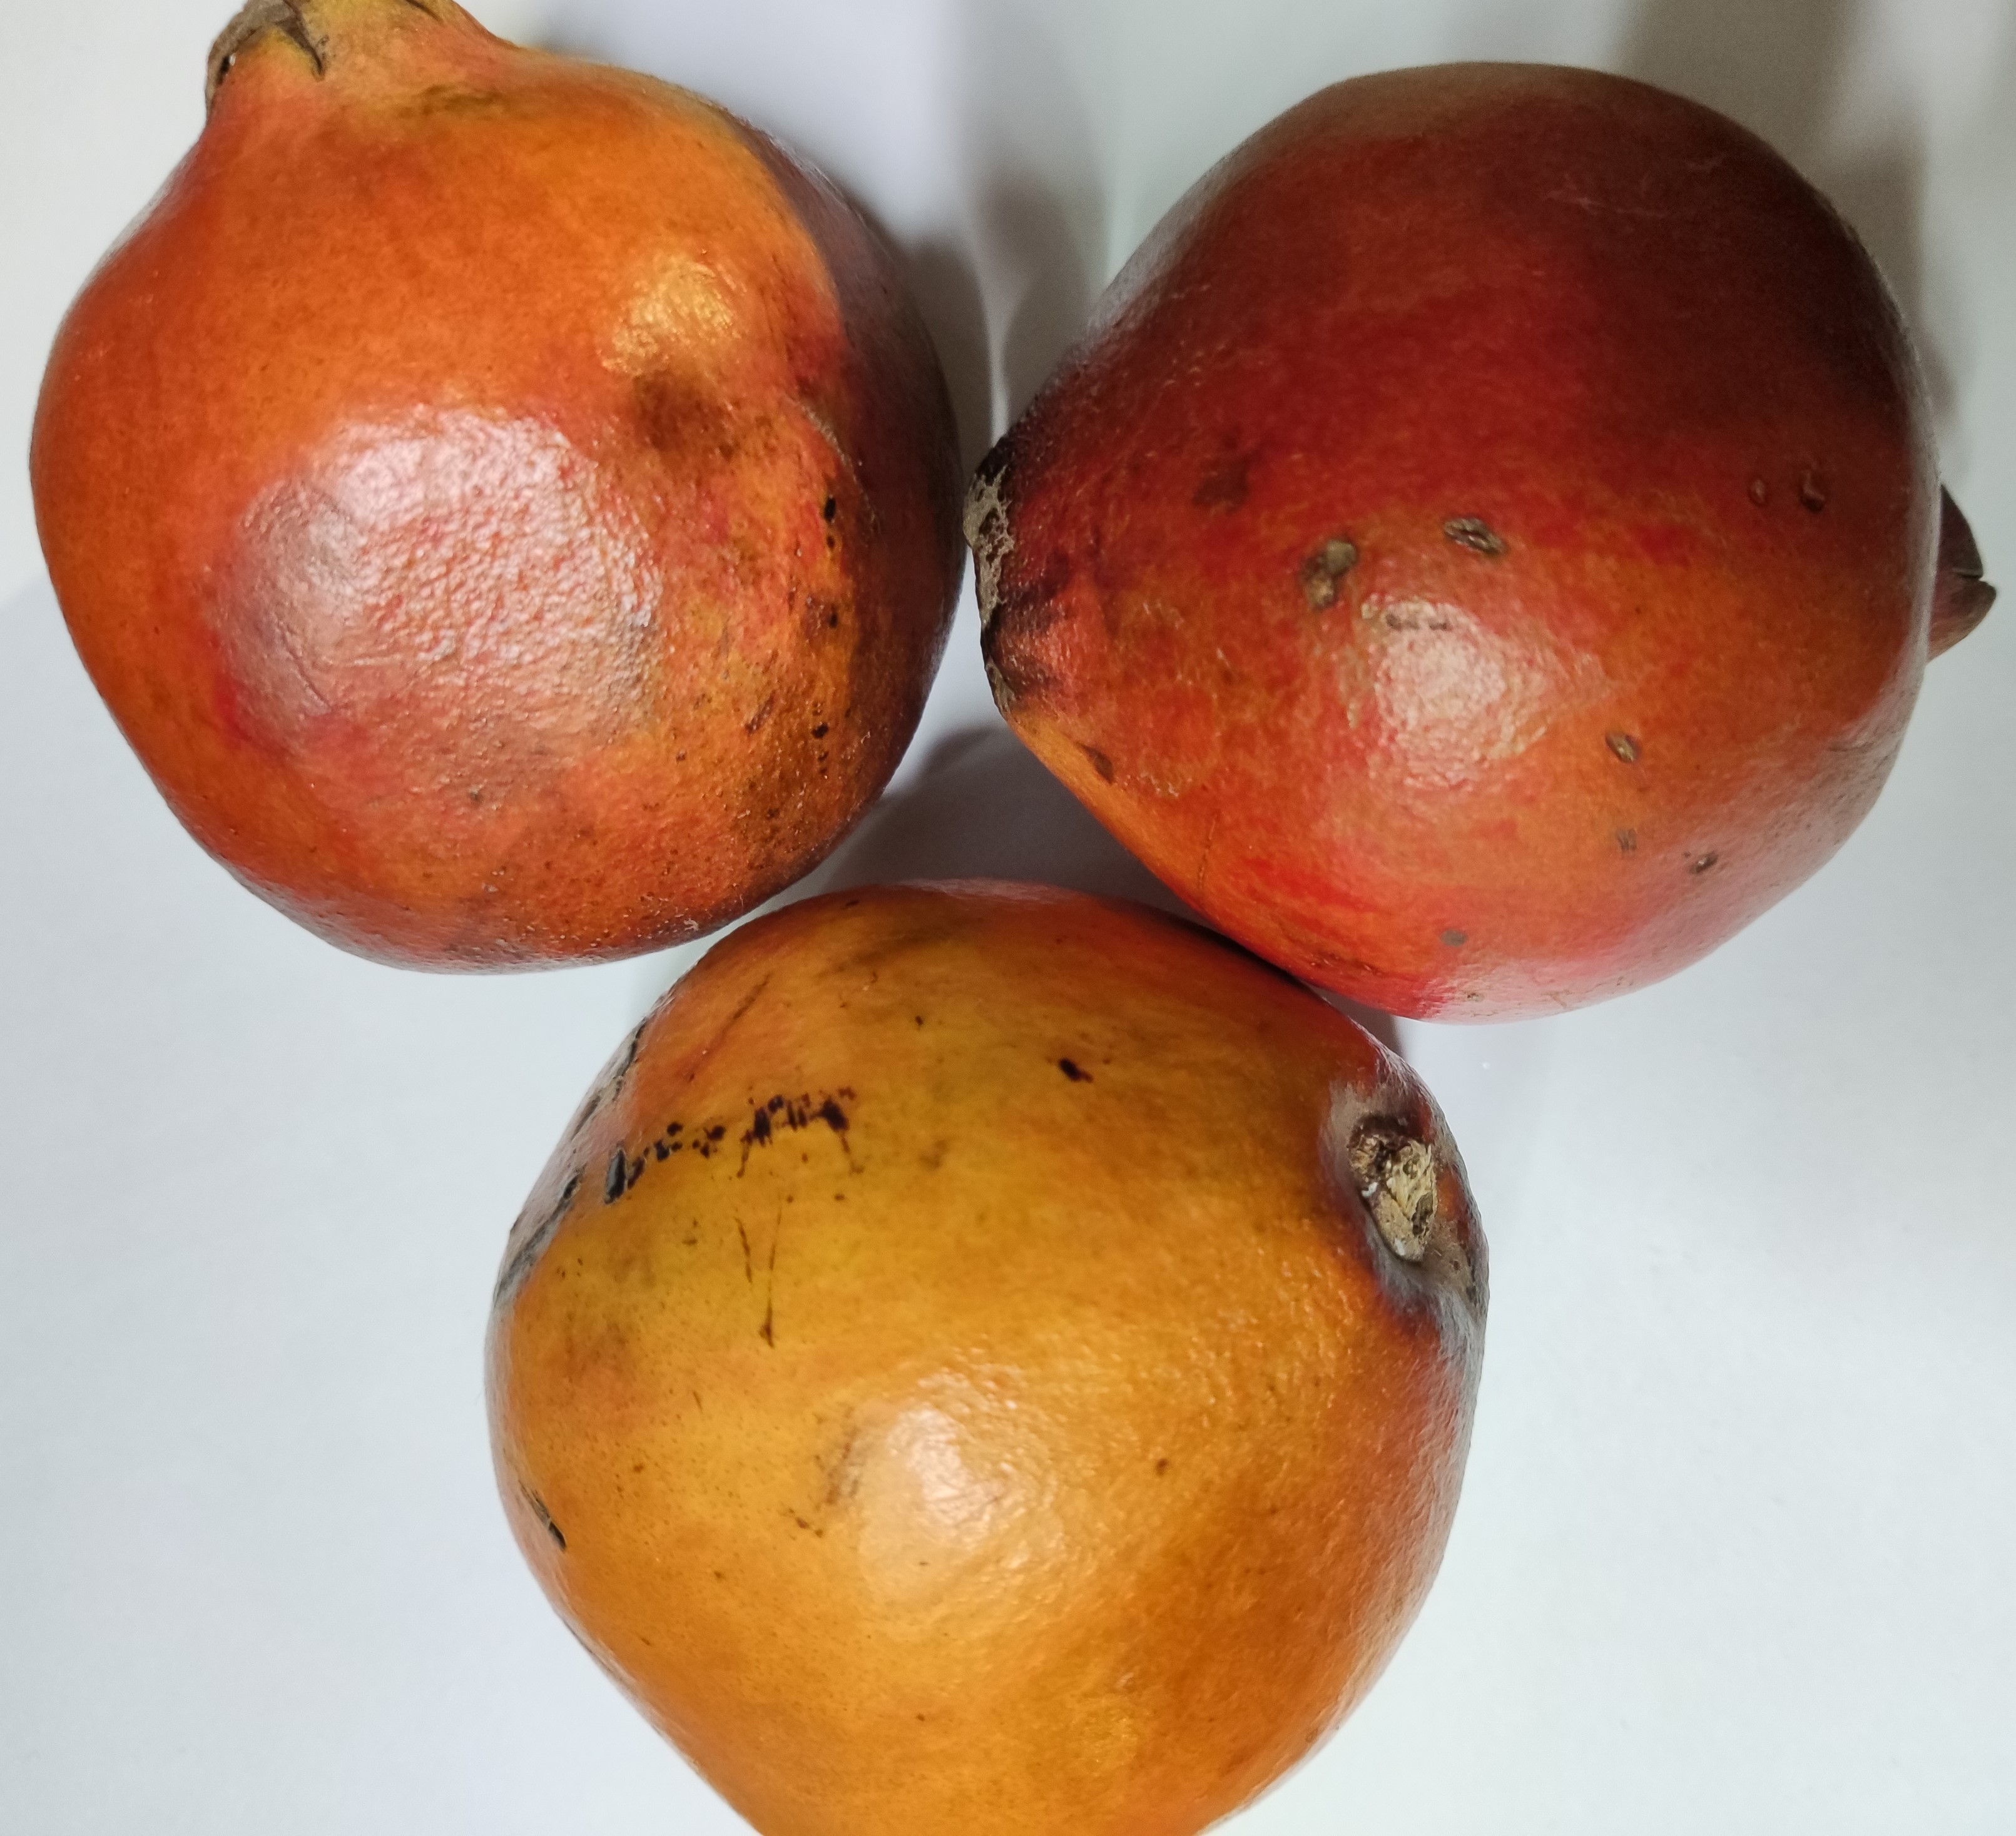
Fruit: pomegranate
Condition: fresh